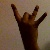
The image shows a hand gesture representing the number 8 in Indian Sign Language.